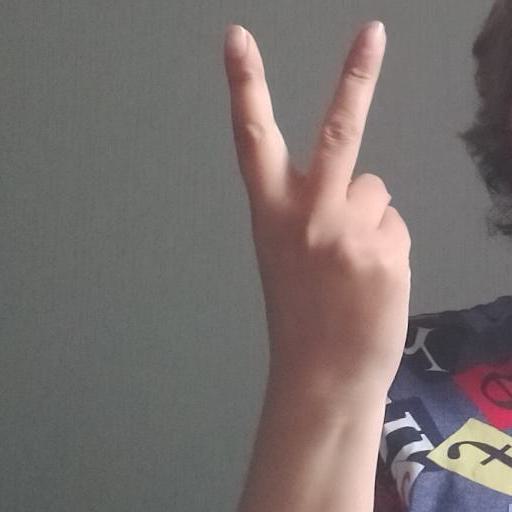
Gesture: peace_inverted